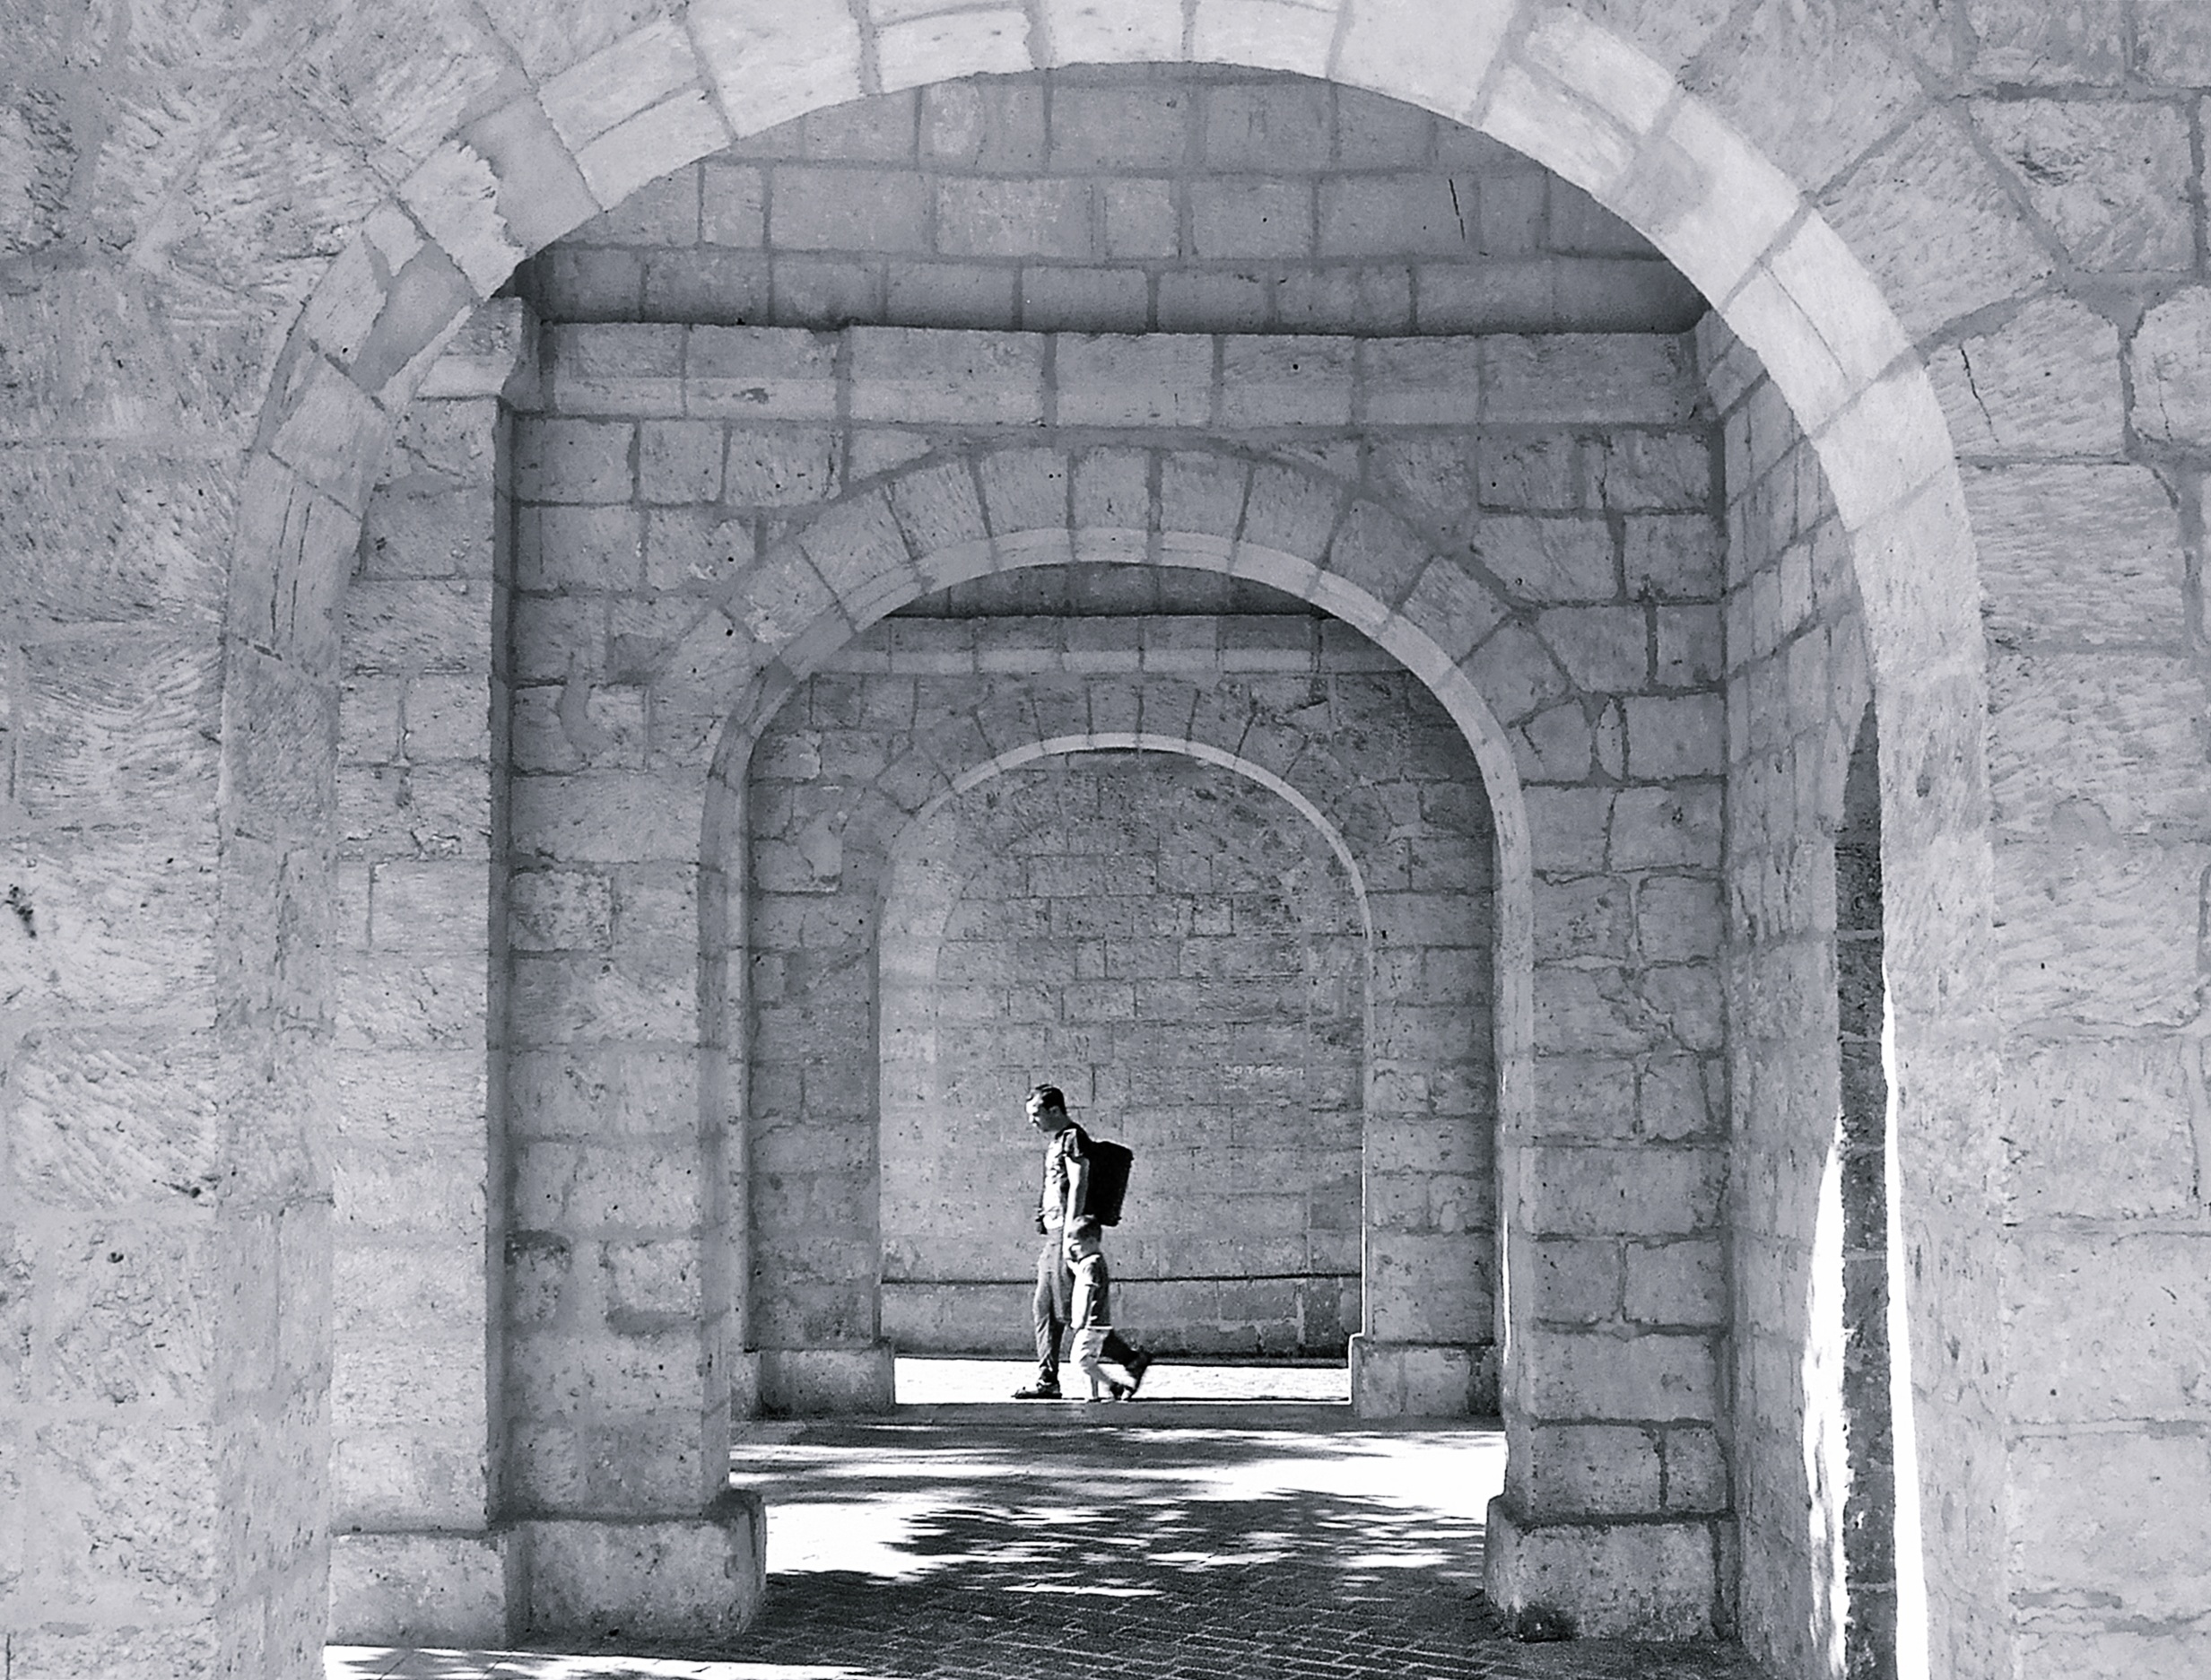
man, walking, black and white, architecture, white, window, boy, building, old, wall, stone, summer, travel, europe, arch, mystery, mystic, mediterranean, natural, shadow, landmark, child, church, black, monochrome, black white, outdoors, sunny, stone arch, mysterious, temple, arches, bright, symmetry, day, scene, malta, us, adult, monochrome photography, dad and son, ancient history, mellieha, church yard, man and boy, man boy, dad son, adult and child, adult child